Brienz

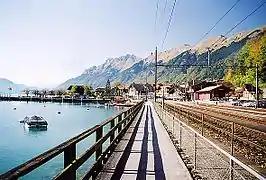
Brienz railway station (right) and steamer pier (left)

Brienz railway station is the main public transport hub in the village. The station itself is served by trains on the Brünig line of the Zentralbahn railway company. Both InterRegio and Regio trains stop, combining to provide two trains per hour to Interlaken and Meiringen, and one train per hour to Lucerne. Brienz West railway station lies to the west of the village, but within the municipality, and is served only by the hourly Regio trains between Interlaken and Meiringen.